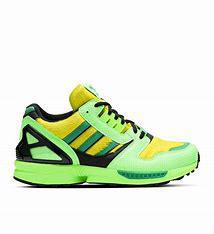
Brand: Adidas
Model: ZX 8000